Richard Ellis (mayor)

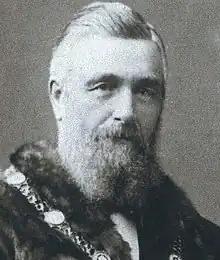
Ellis in 1884

Richard Ellis (November 1820 – 21 August 1895) was an English builder, property developer, alderman, mayor, and a public benefactor to his town. The son of a blacksmith, he was a self-made man who started as a joiner and became a rich developer who joined High and Low Harrogate into a single town, helped obtain a Charter of Corporation, and promoted the erection of civic buildings appropriate for a spa town. Thus he became known as the Bismarck of Harrogate, his achievement in joining two villages to create a single town having been wittily compared in the 19th century with Bismarck's unification of Germany.